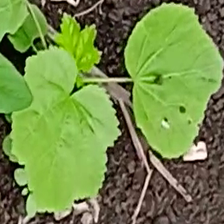
Weed species: Little_Mallow(Malva parviflora)